Reuben Kendrick

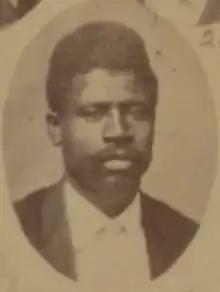
Photograph of Reuben Kendrick (1874)

Reuben Kendrick was a constable and state representative in Mississippi. He was born into slavery in Louisiana. He was appointed constable in Amite County, Mississippi in 1869 by Governor Adelbert Ames. He was elected to a seat in the Mississippi House of Representatives in 1871 and served from 1872 to 1875. He represented Amite County. He and other Mississippi state legislators were photographed in 1874 by E. von Seutter.